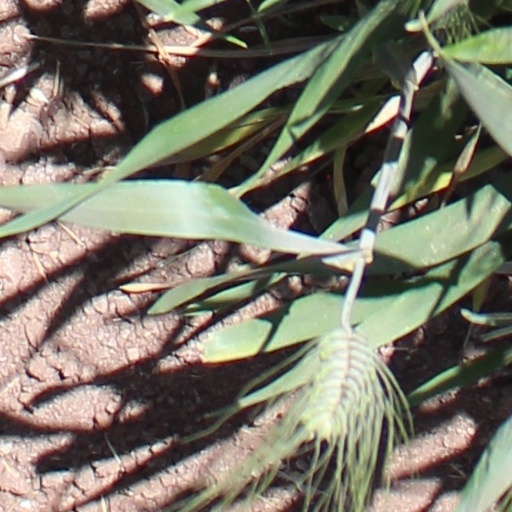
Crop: wheat